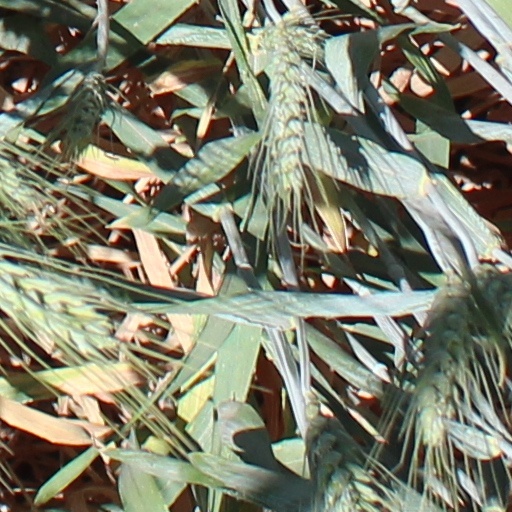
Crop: wheat